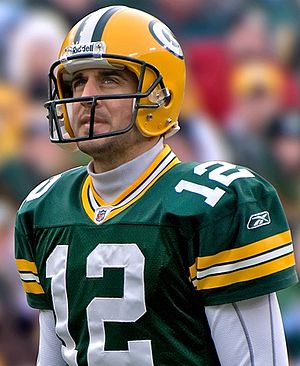
Aaron Rodgers
Aaron Rodgers
Aaron Charles Rodgers er en amerikansk footballspiller, der spiller i NFL som quarterback for Green Bay Packers. Han kom ind i ligaen i 2005, og tilbragte de første sæsoner som reserve for legenden Brett Favre, der sad tungt på quarterback-pladsen hos Packers. Efter Favre i 2008 forlod klubben var vejen dog banet for Rodgers til at overtage pladsen som førstevalg på pladsen.